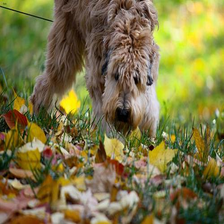
Species: dog
Breed: wheaten terrier